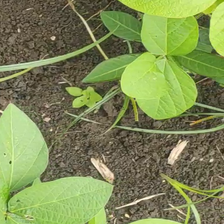
Weed species: Lavhala_(Cyperus_Rotundus)